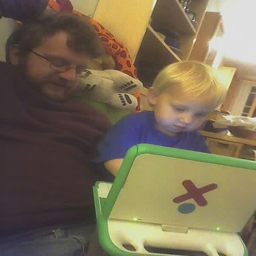
A man sitting next to a toddler who is playing on a childs laptop toy.
A man watches a small boy play with an electronic toy.
The little boy is playing while the man takes a nap.
a man with a beard and a small boy with his toy
A man watches a young child play on a plastic computer